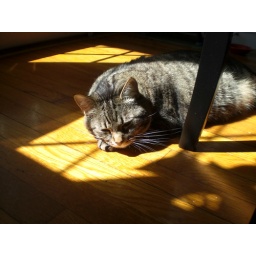
smidge's lolling on the floor begins around mid-morning in the kitchen and ends in the mid-afternoon in the dining room.